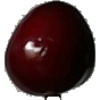
Label: Cherry 1